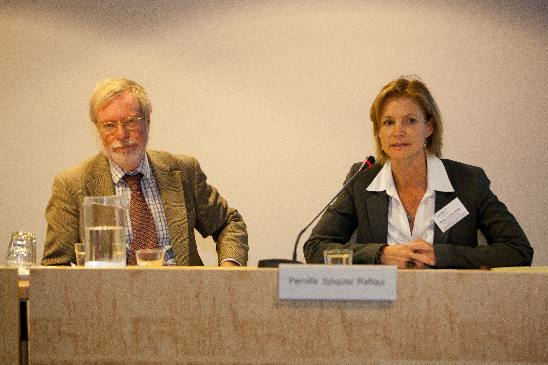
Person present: Yes